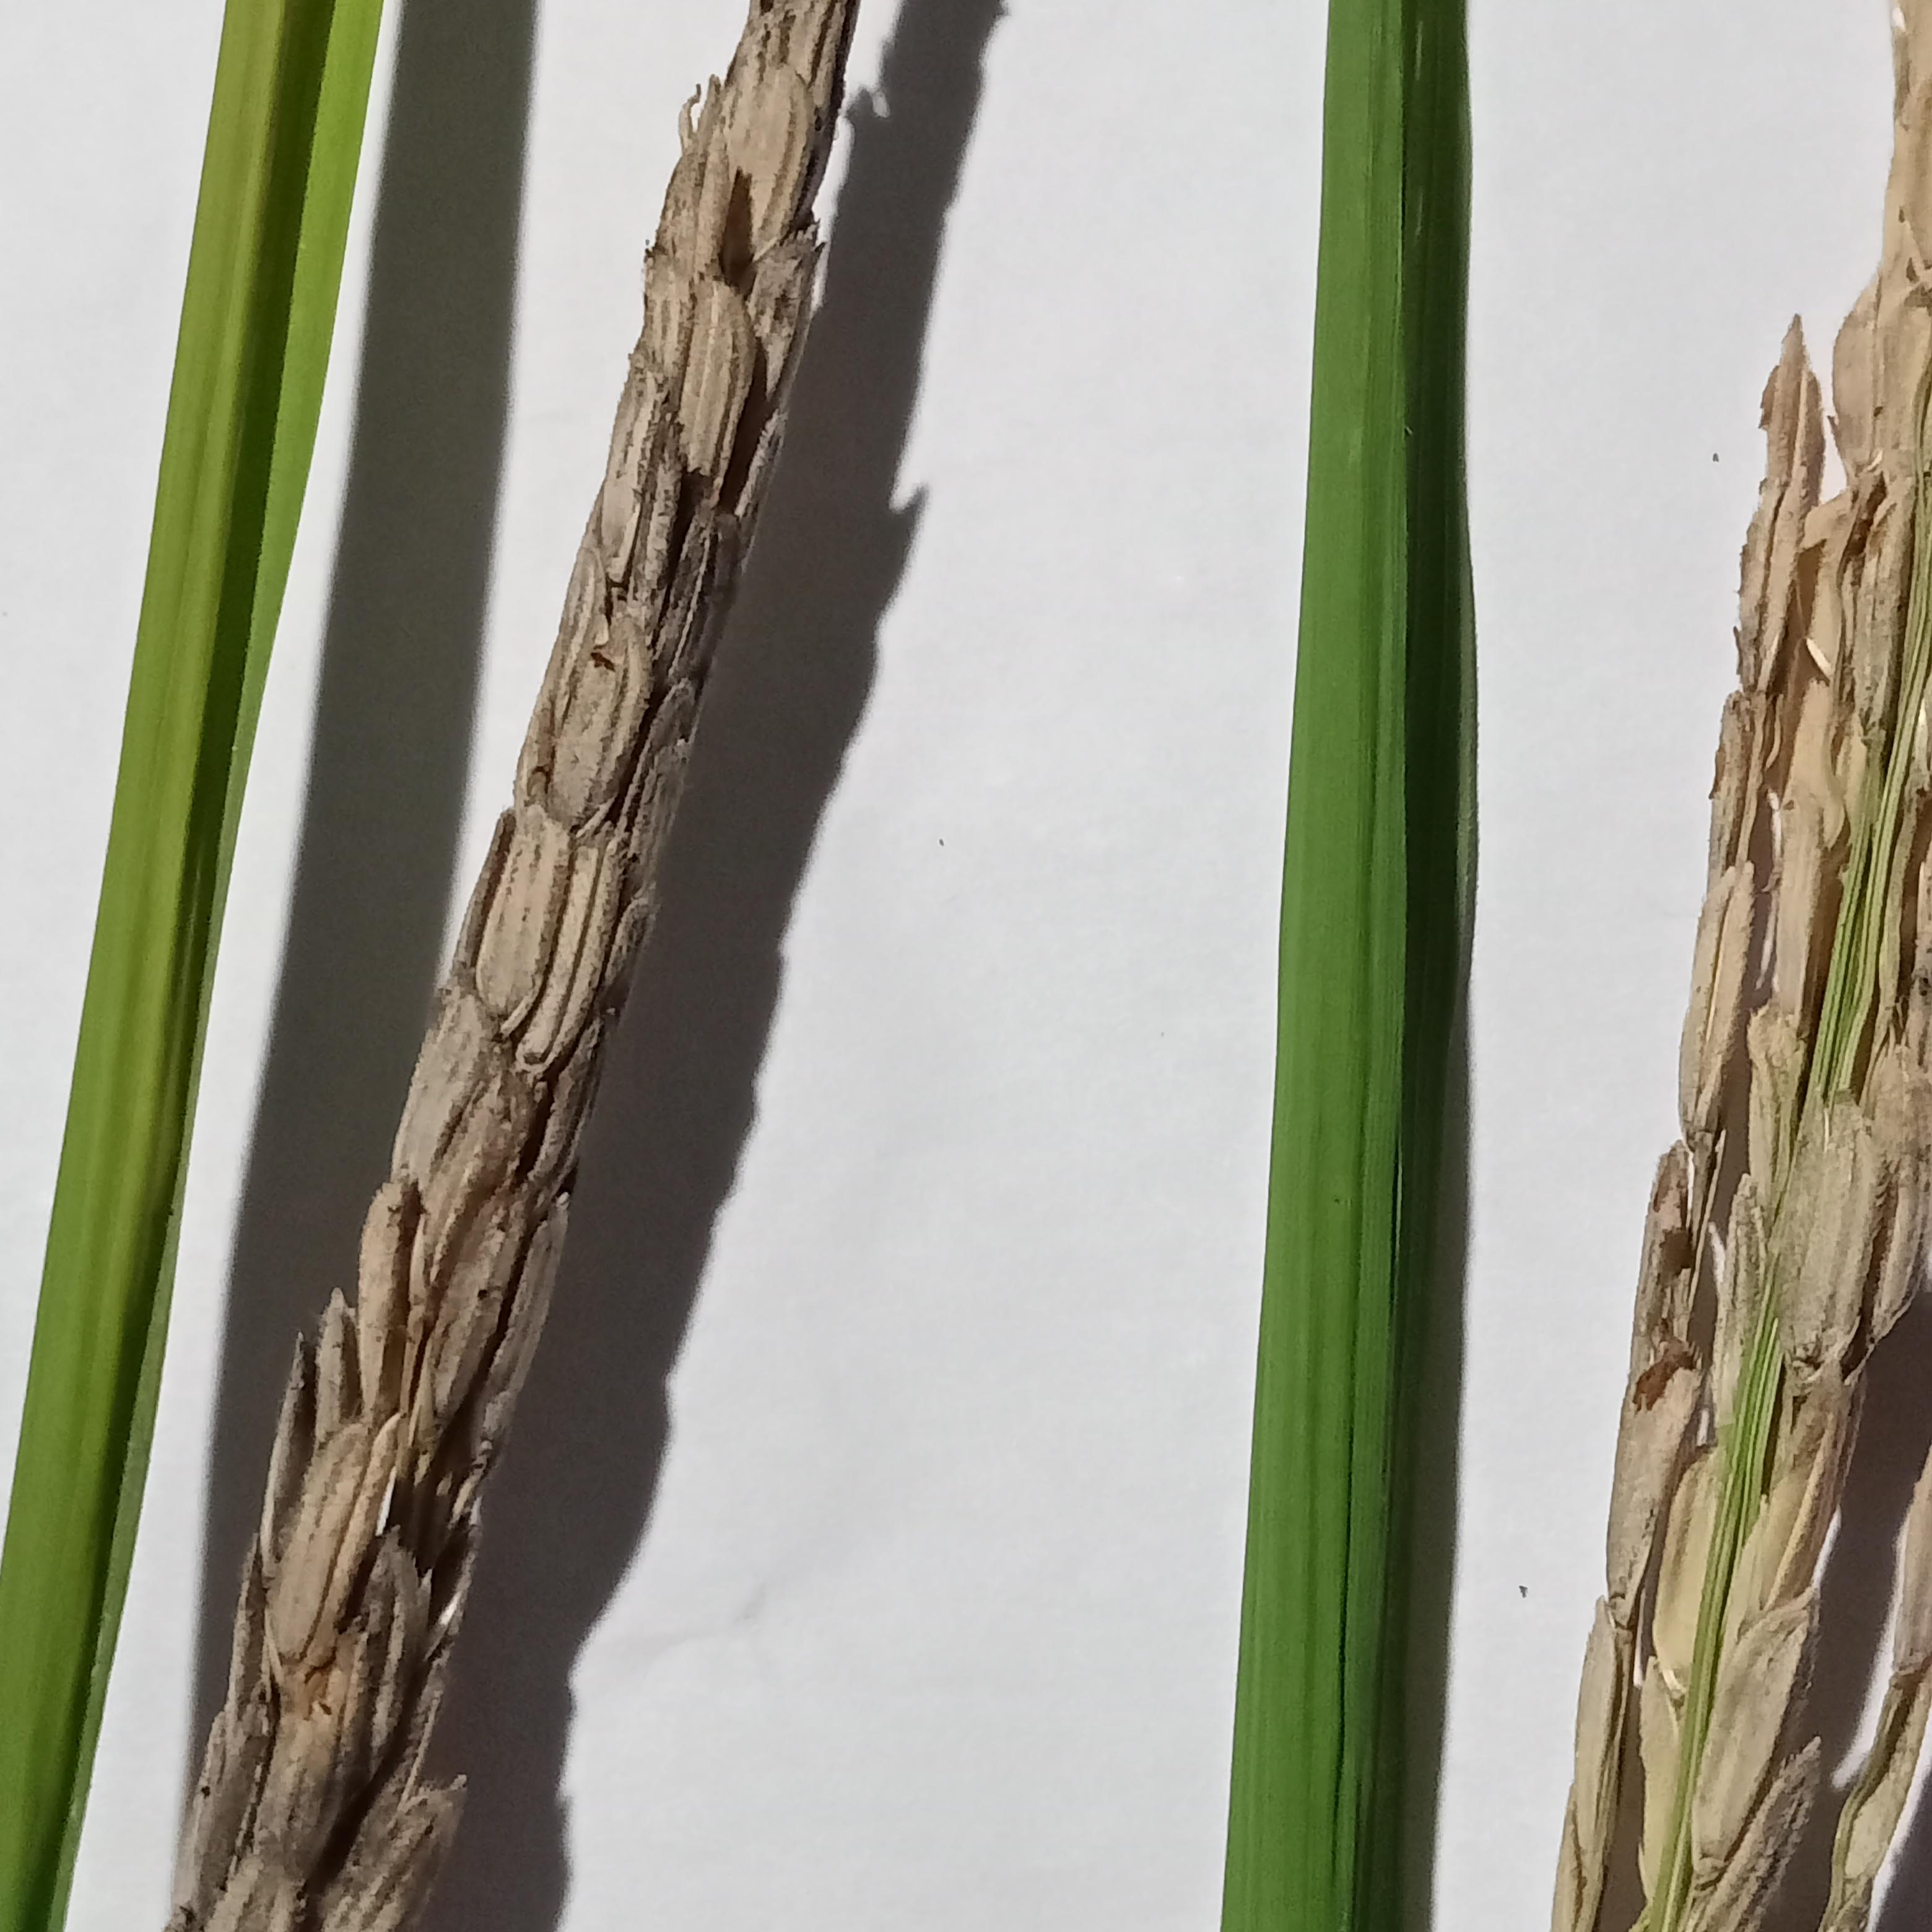
Label: Rice___Neck_Blast